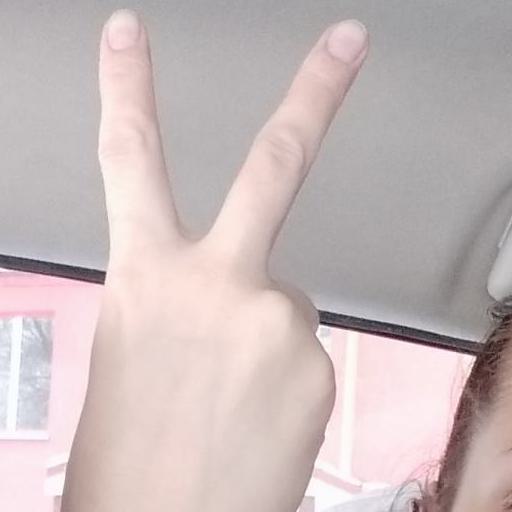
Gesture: peace_inverted